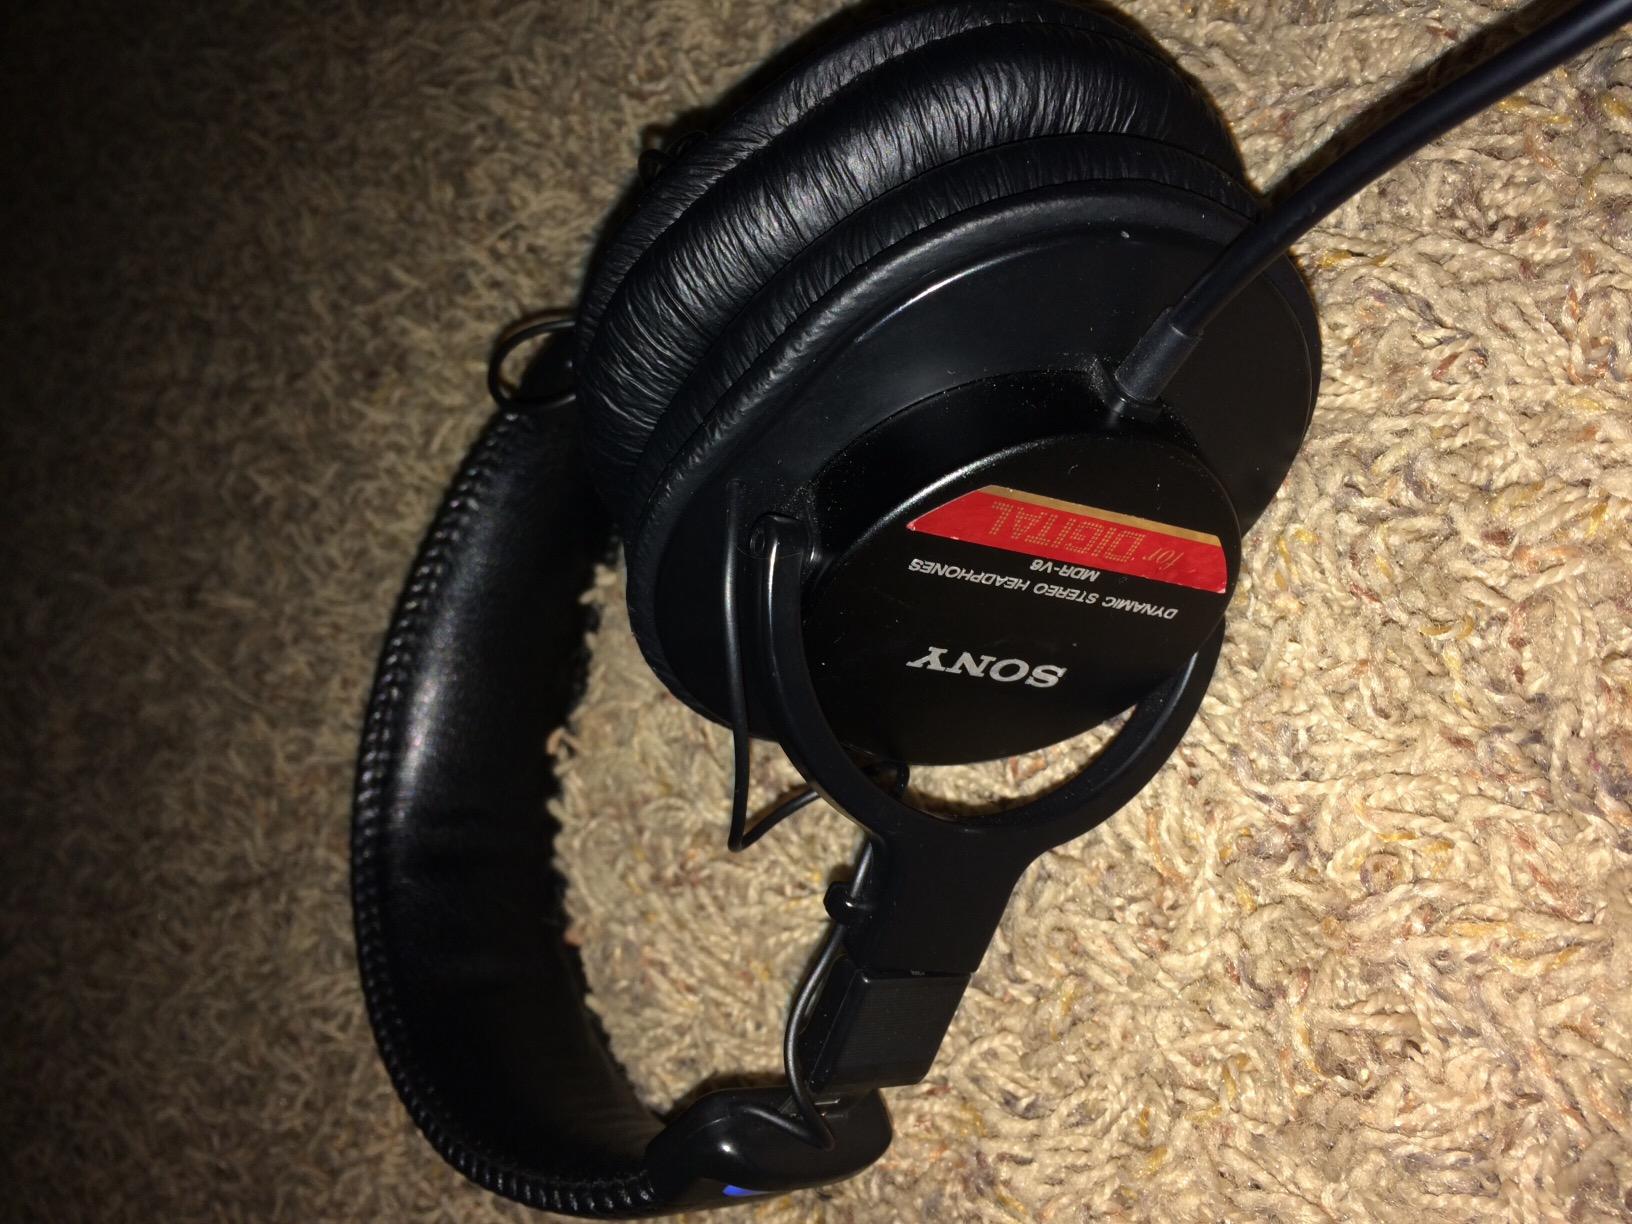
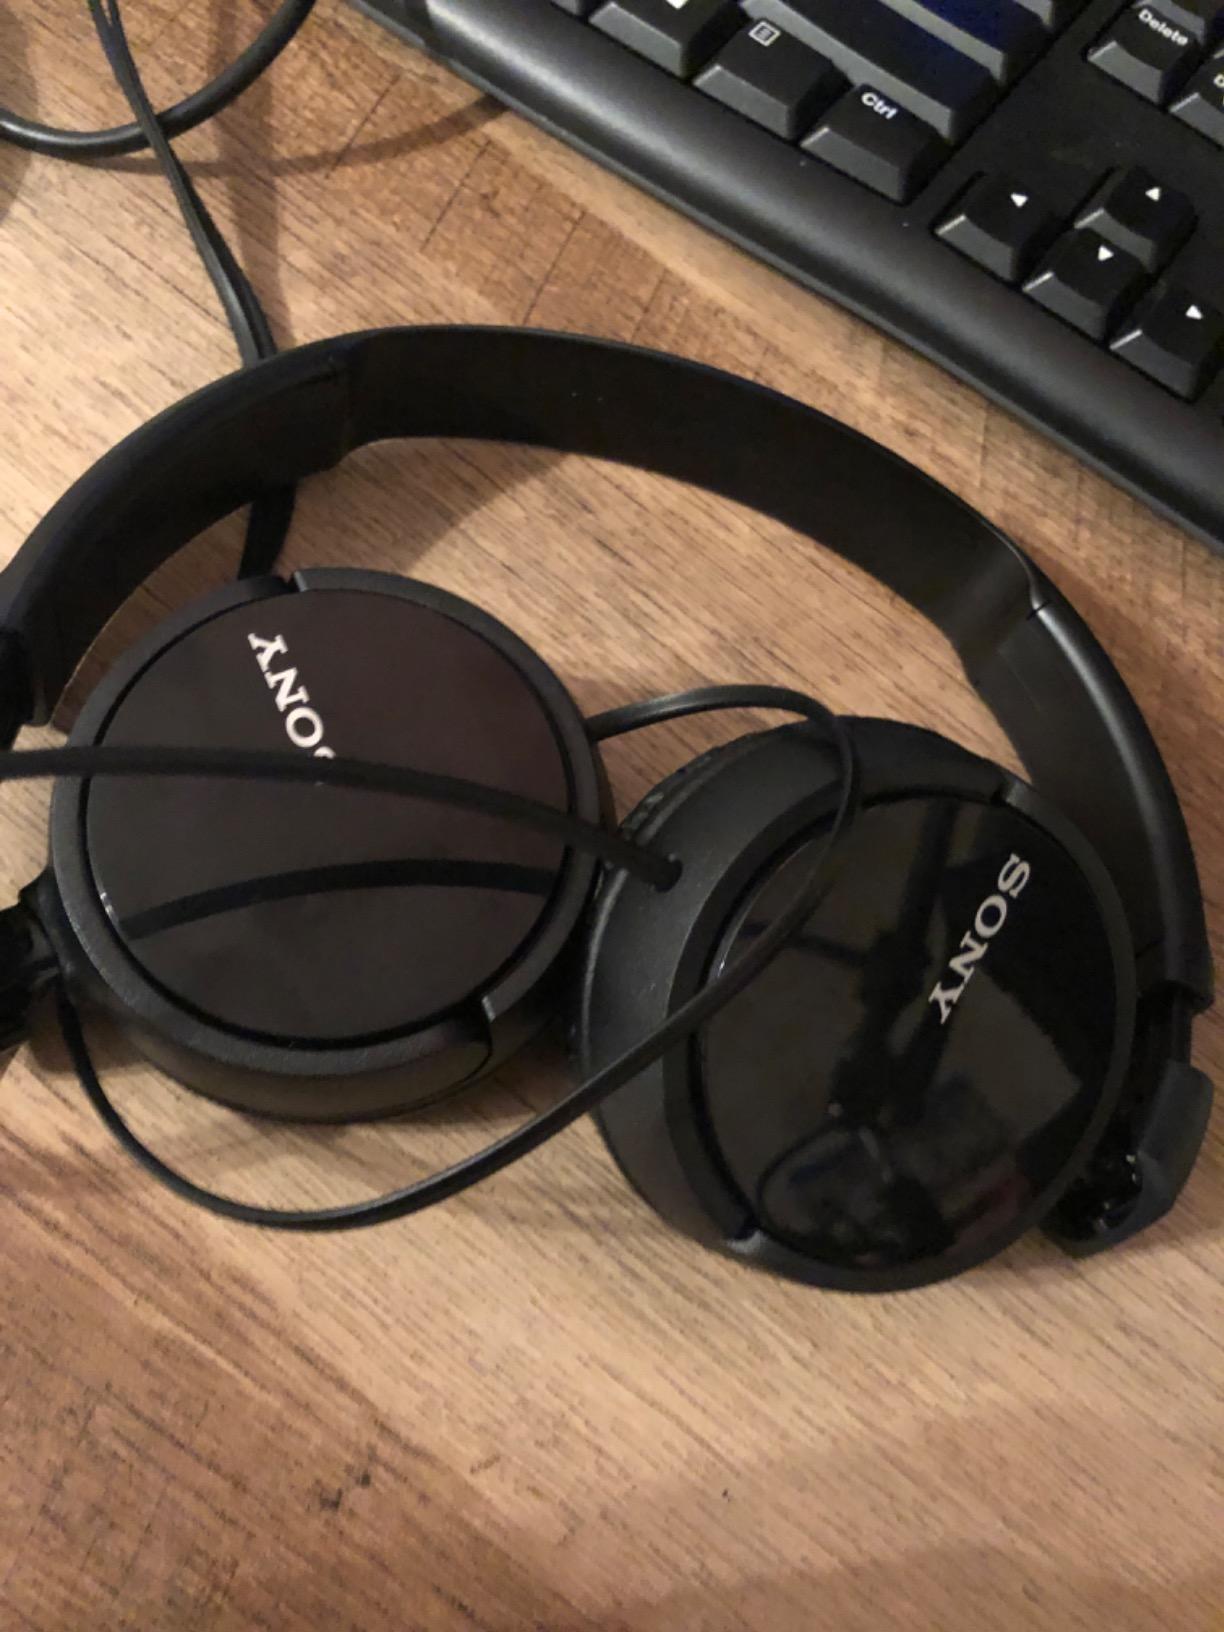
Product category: headphones
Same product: no